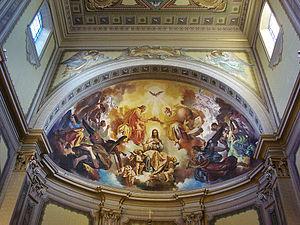
Reine du ciel est un titre donné à Marie, mère de Jésus, par les chrétiens principalement de l'Église catholique et l'Église orthodoxe, dans une certaine mesure, par l'anglicanisme et certaines Églises évangéliques luthériennes telles que l'Église de Suède. Le titre est une conséquence du premier concile d'Éphèse au Vᵉ siècle, dans lequel Marie fut proclamée Theotokos, titre traduit en latin par Mater Dei, en français Mère de Dieu.